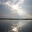
Label: sea